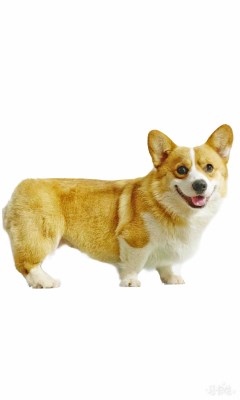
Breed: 2909-n000116-Cardigan